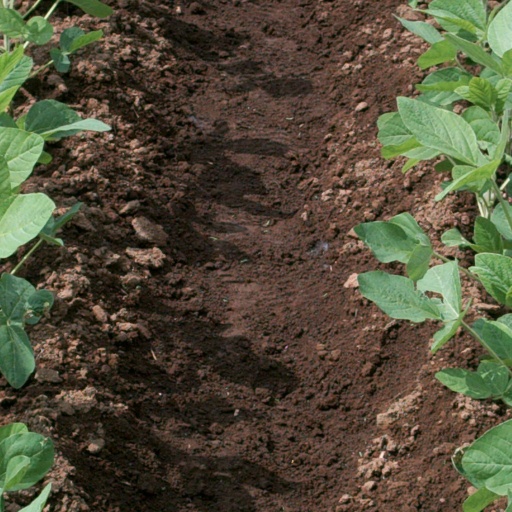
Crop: soybean